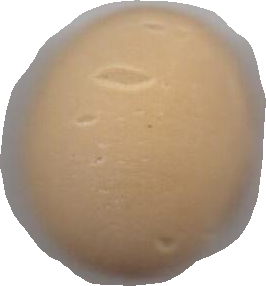
Variety: Dega